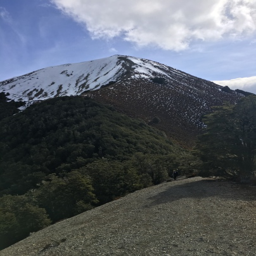
looking west from the track up